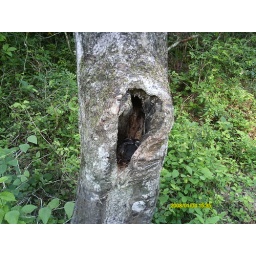
Baby bird in a tree nest